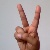
The image shows a hand gesture representing the letter 'V' in Indian Sign Language.